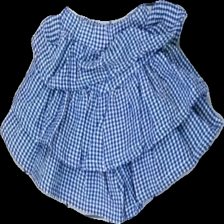
View: back
Type: Skirt
Category: Children
Brand: Missing
Colors: Blue, White
Material: 100% viscose
Pattern: Checkered print
Cut: Regular
Size: 86
Season: All
Damage location: middle center
Price range: 50-100
Recommended usage: Reuse
Description: rutig kjol